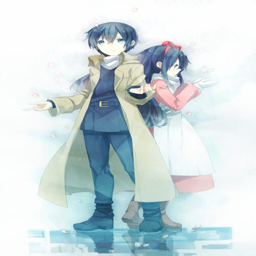
i have no idea what anime they are from ...